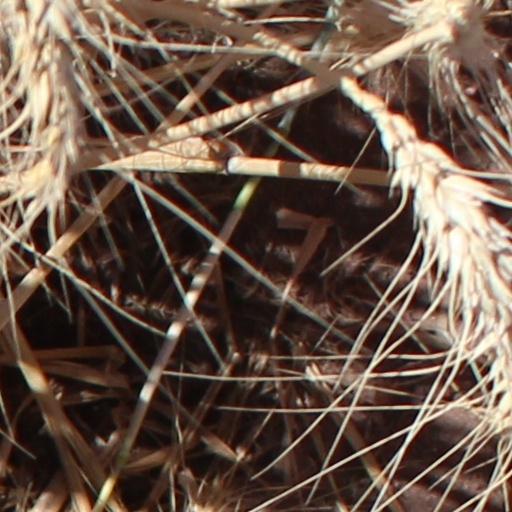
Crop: wheat